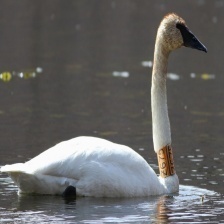
Species: TRUMPTER SWAN
Scientific name: CYGNUS BUCCINATOR
ImageNet parent category: black_swan